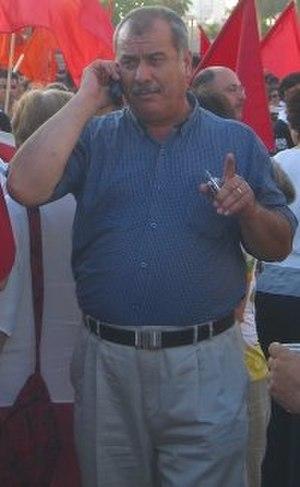
Mohammad Barakeh, né le 29 juillet 1955, est un homme politique arabe israélien, député à la Knesset pour le parti Hadash depuis 1999.